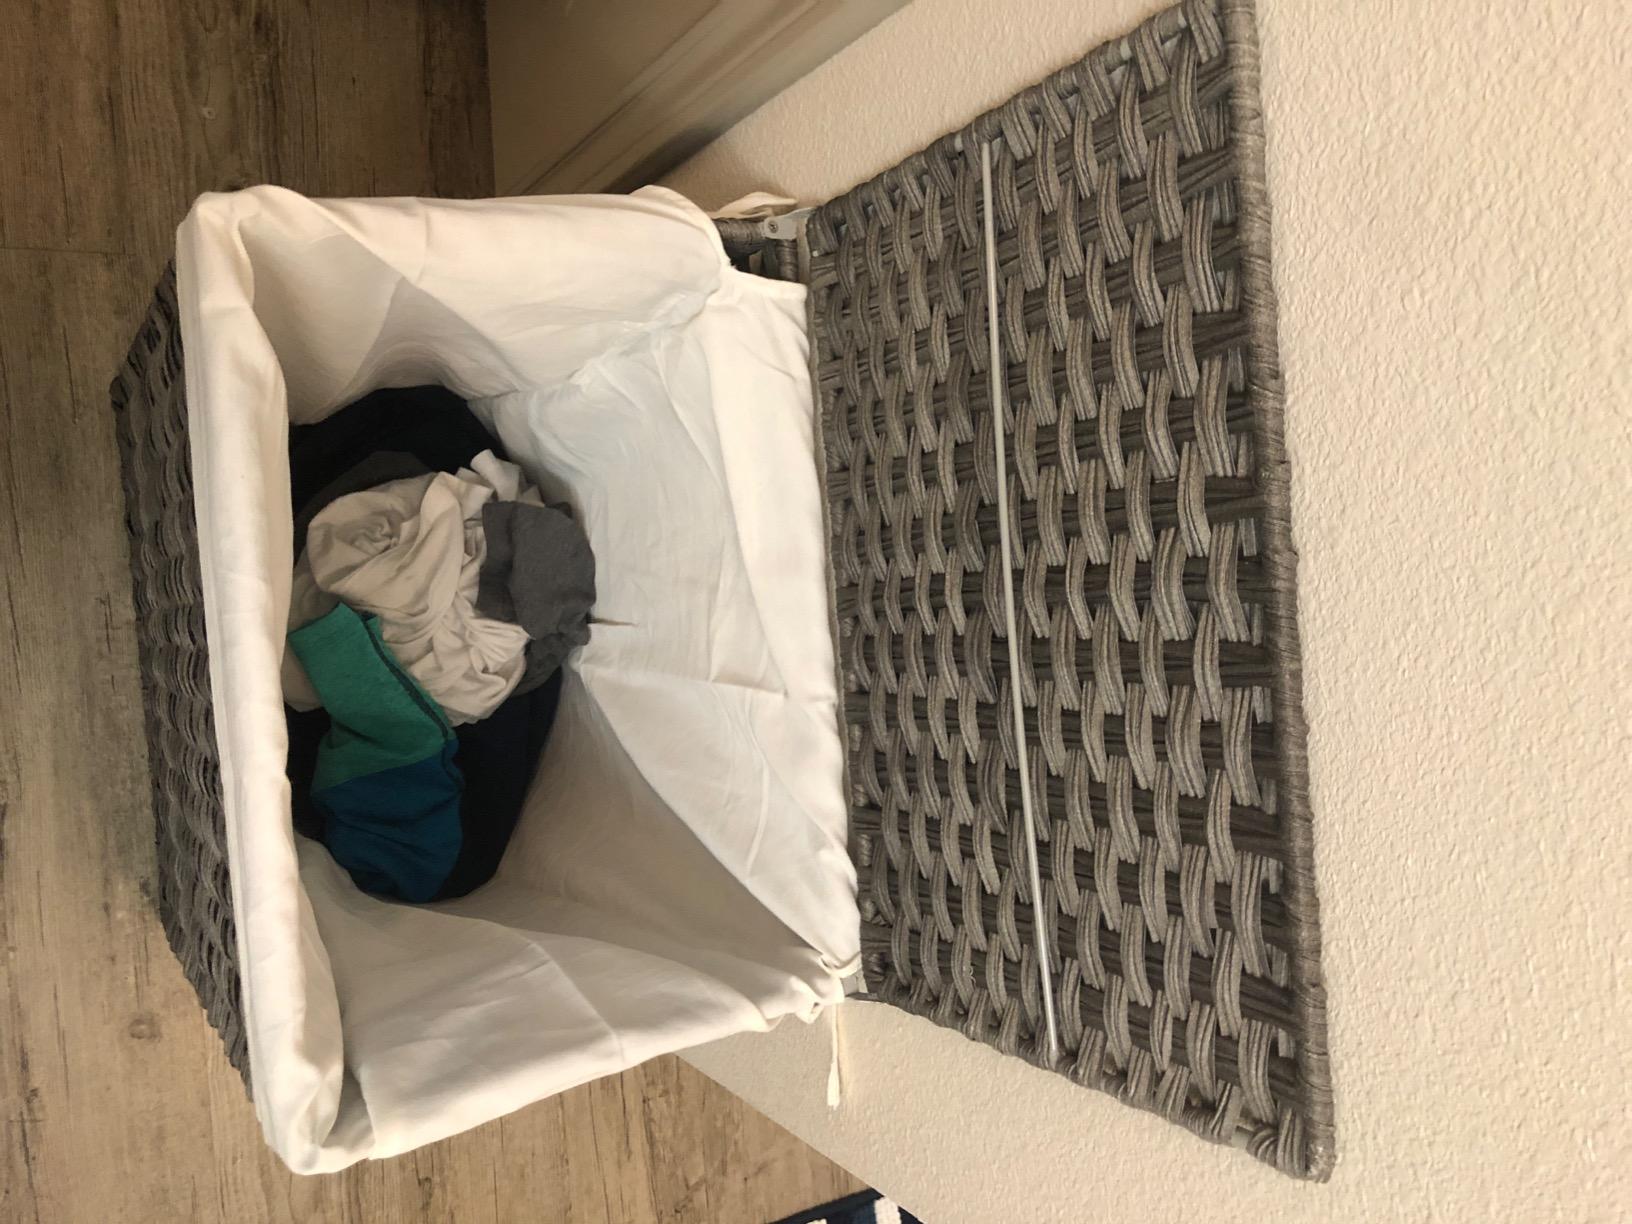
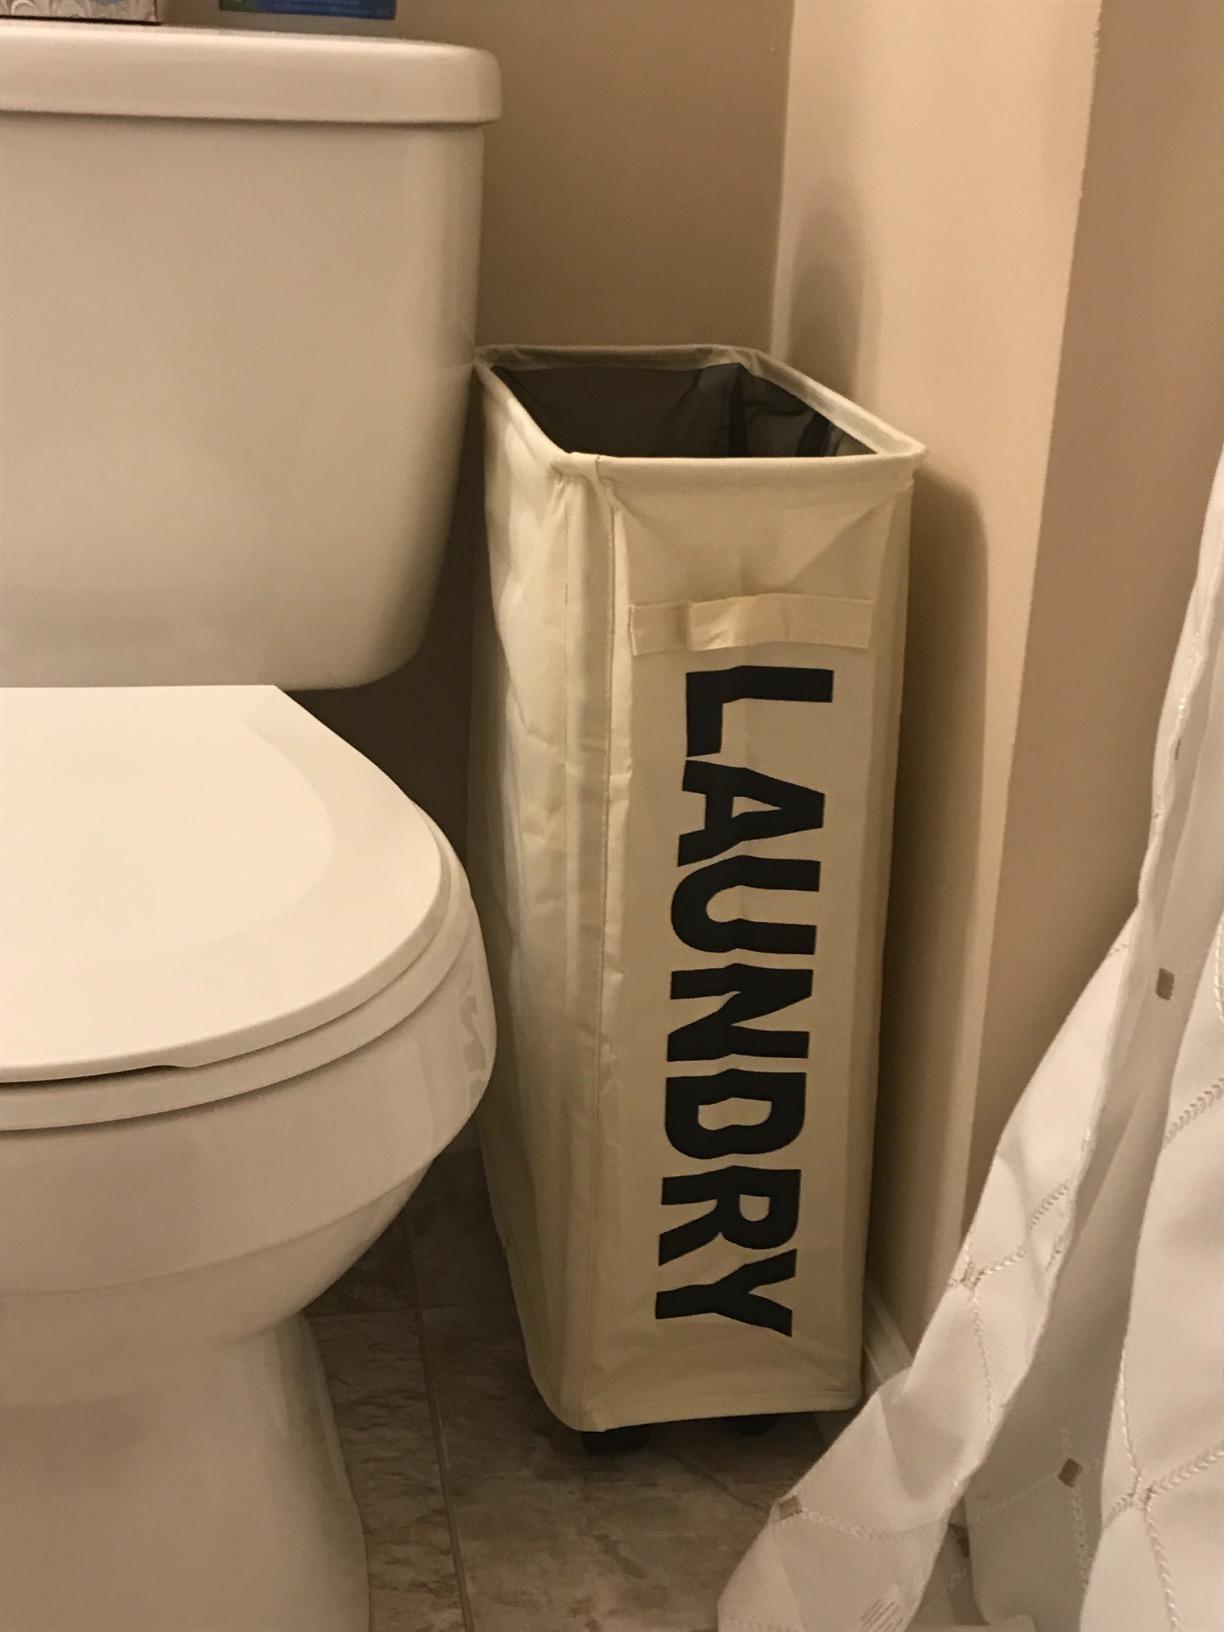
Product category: items_hamper
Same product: no